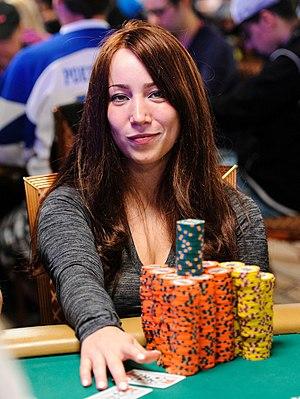
Melanie Weisner est une joueuse de poker professionnelle américaine, connue sur pokerstars sous le nom d'écran Callisto 5.